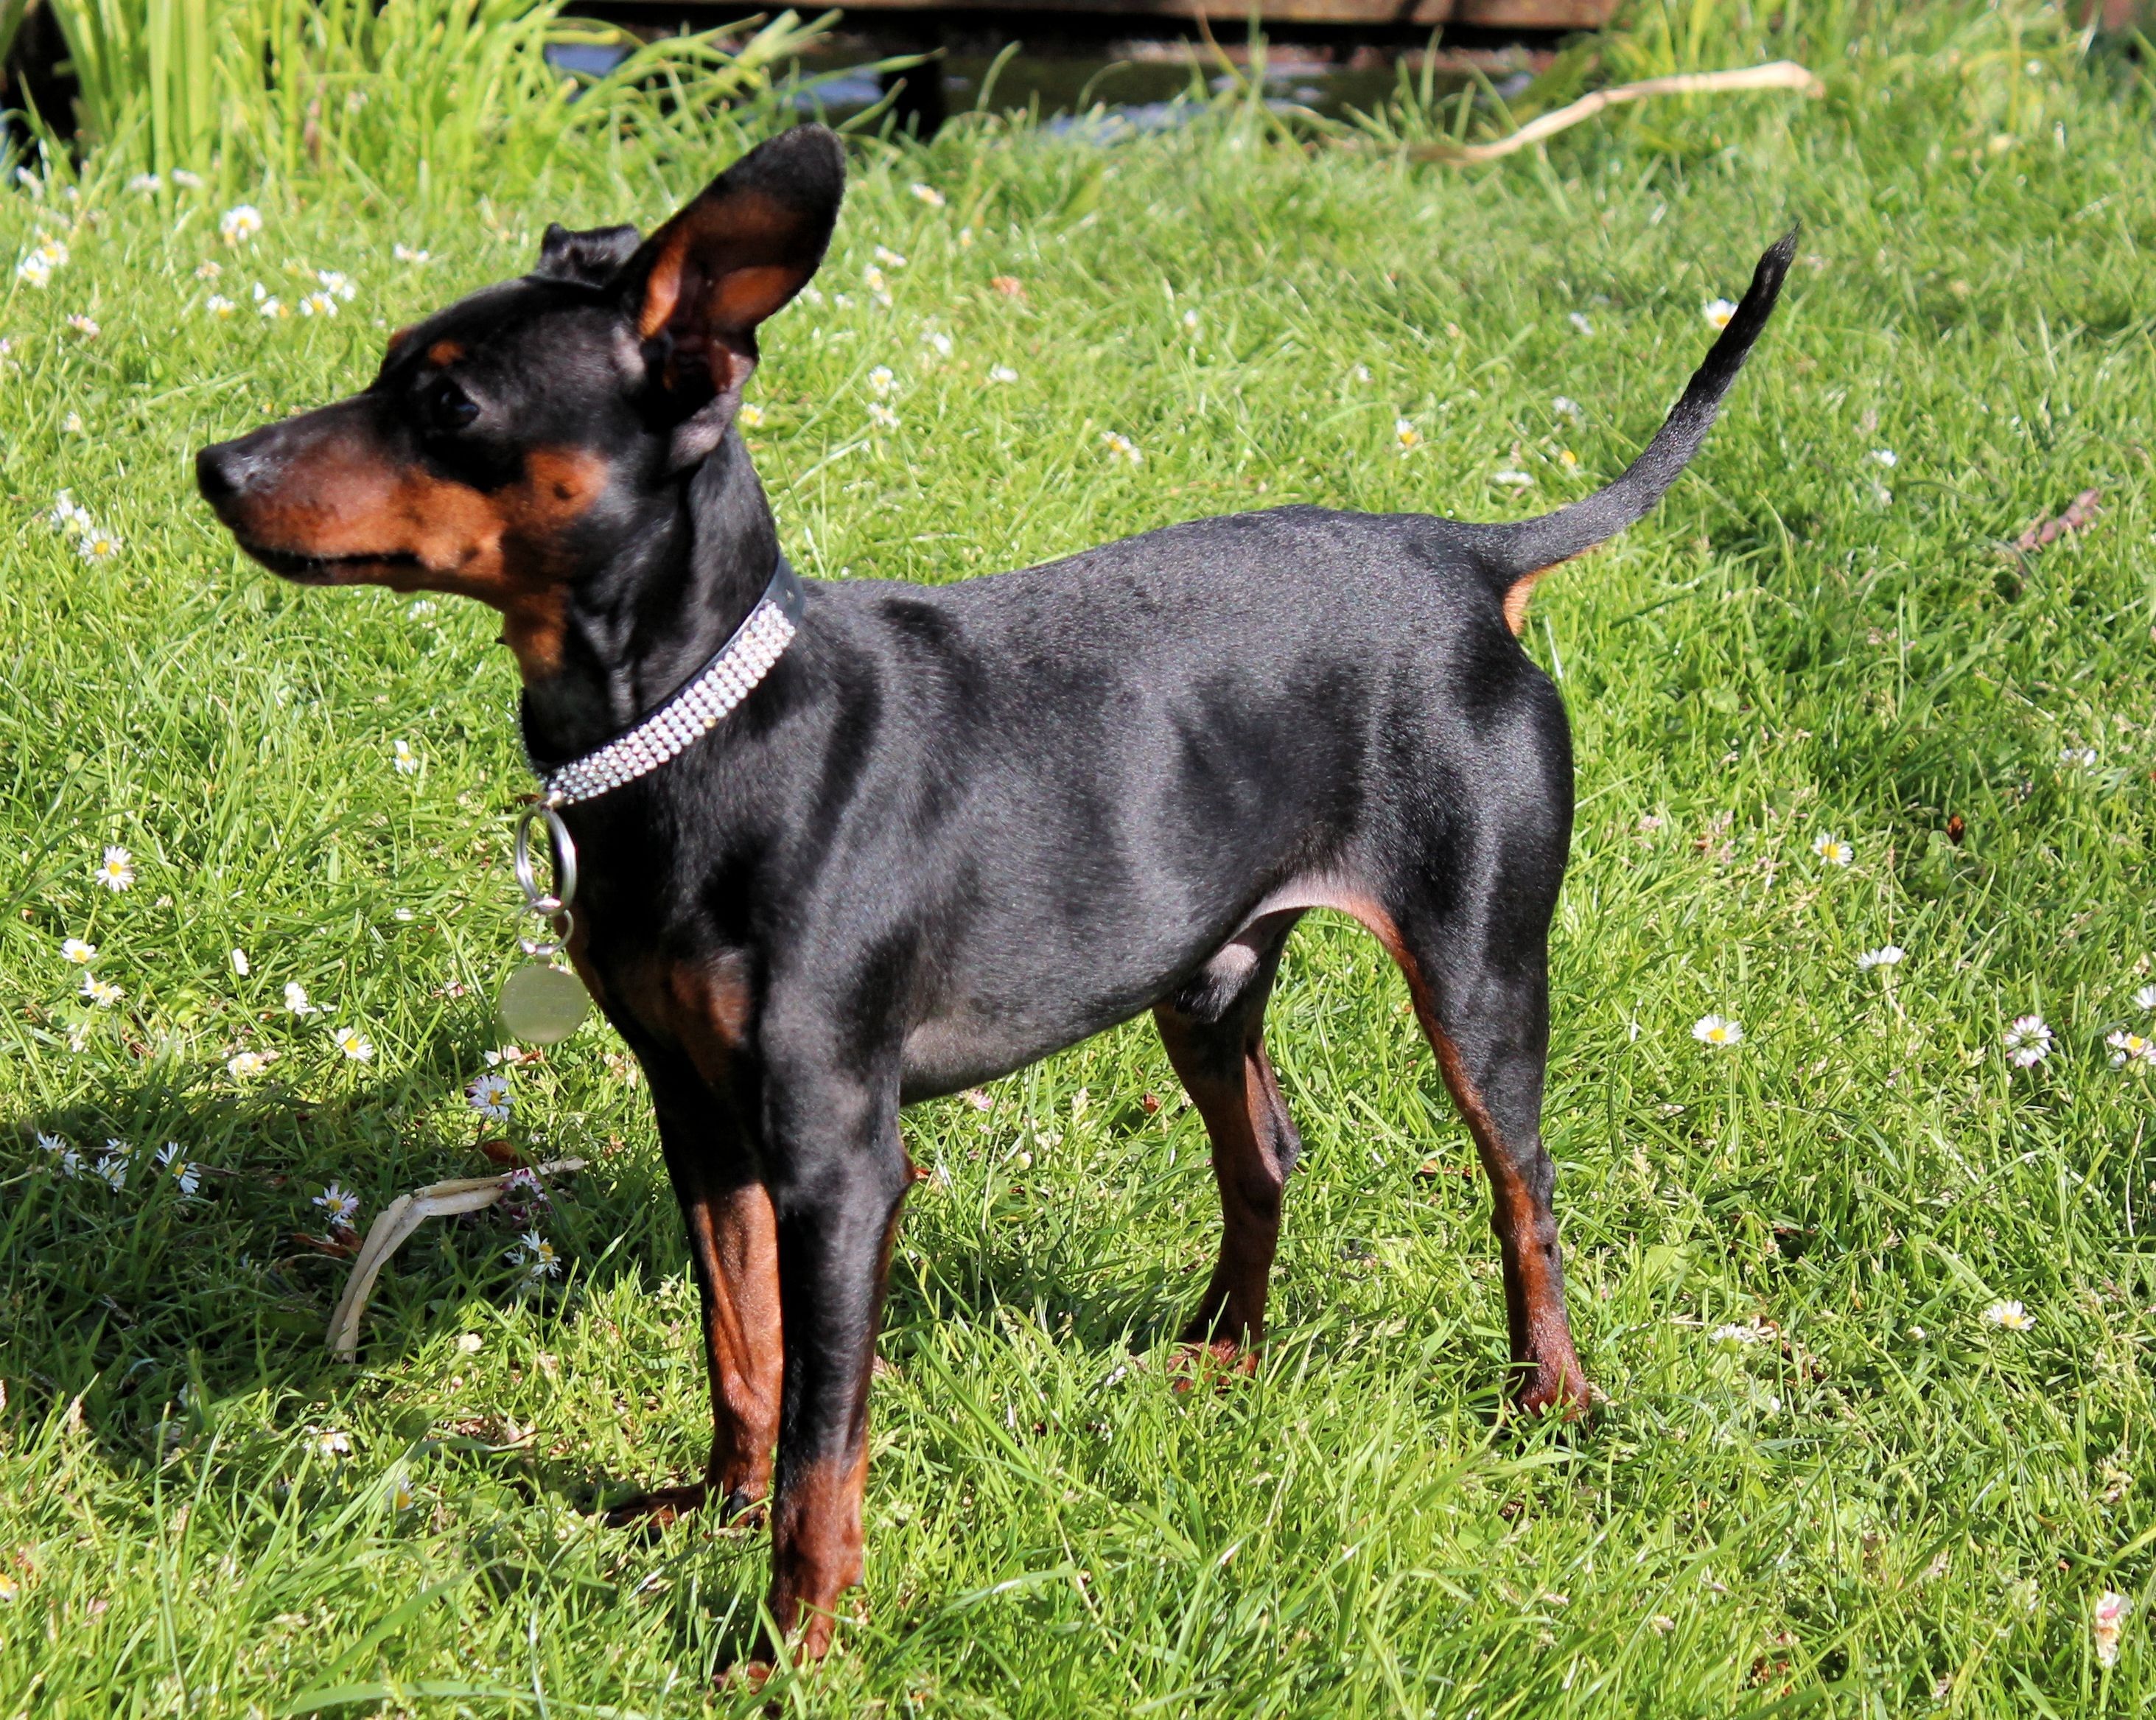
dog, animal, pet, mammal, vertebrate, dog breed, terrier, small dog, dogs playing, german pinscher, pinscher, hundesport, patterdale terrier, miniature pinscher, dog like mammal, carnivoran, manchester terrier, toy manchester terrier, vulnerable native breeds, lancashire heeler, toy fox terrier, english toy terrier, russkiy toy, reh pinscher, striezel, pra sk krysa k, jagdterrier